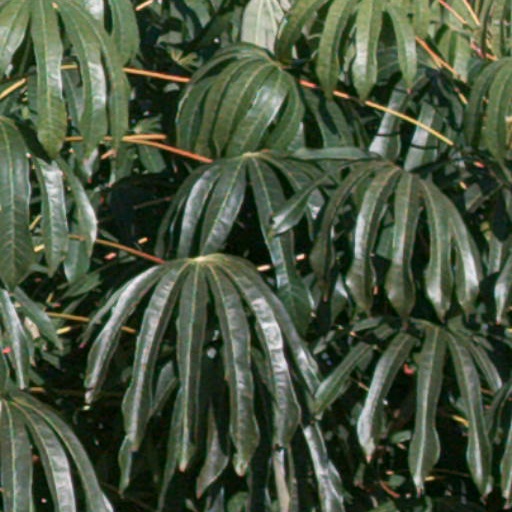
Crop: cassava